Bomb bay

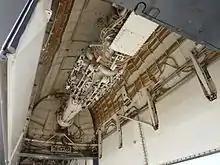
B-1B forward bomb bay fitted with a rotary launcher

A rotary launcher is a rotating suspension equipment mounted inside the bomb bay. Rotary launchers have stations of their own and offer the ability to select certain stores within the bomb bay for release. Advantages include the selection ability for different weapons and easier loading for the ground crew.